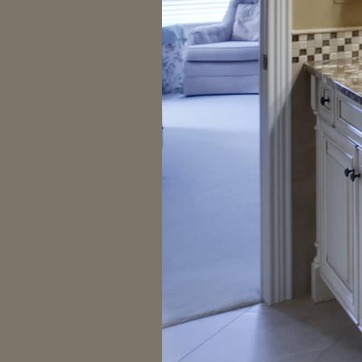
Material: carpet